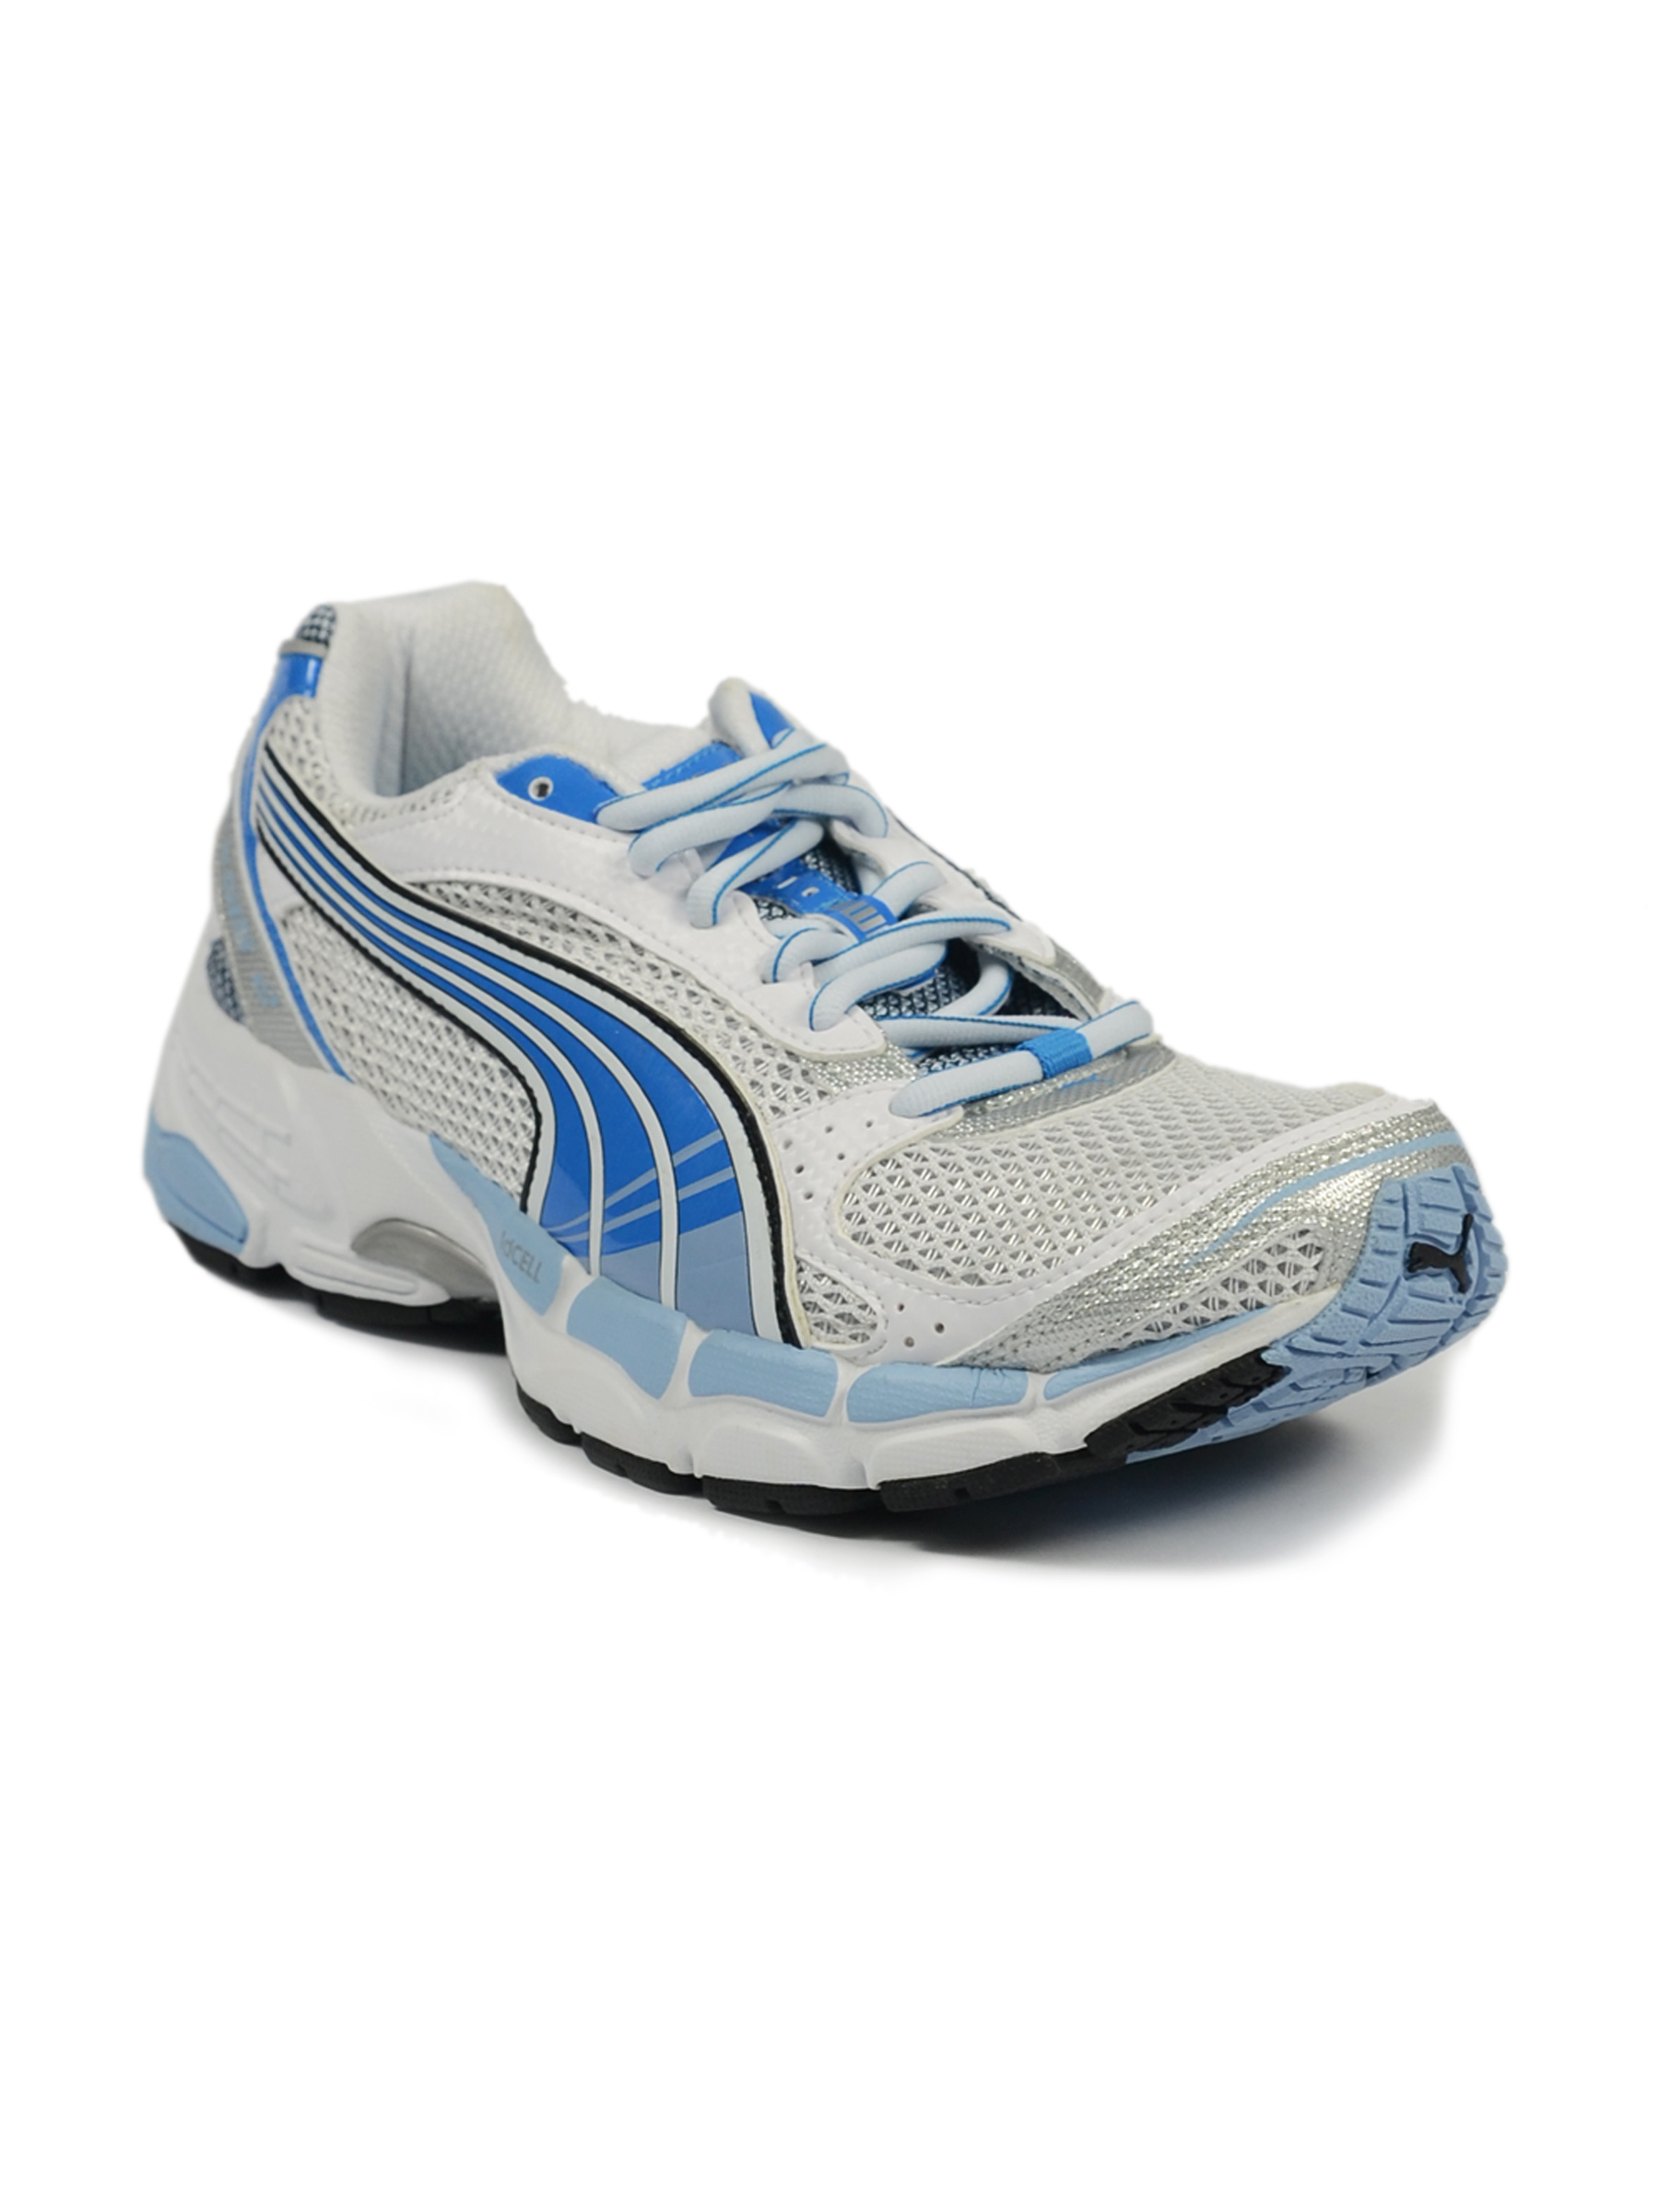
Puma Women Exsis 2 White Blue Shoe
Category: Footwear / Shoes / Sports Shoes
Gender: Women
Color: White
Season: Fall 2011
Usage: Sports